Smith College Museum of Art

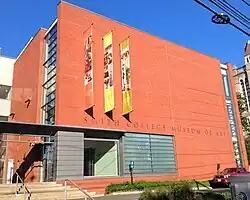
View of the Smith College Museum of Art in 2014.

The Smith College Museum of Art, abbreviated SCMA, is the art museum of Smith College, located in Northampton, Massachusetts. First established in 1870, the museum is part of the American Alliance of Museums, Five College Consortium, and Museums10 consortiums.